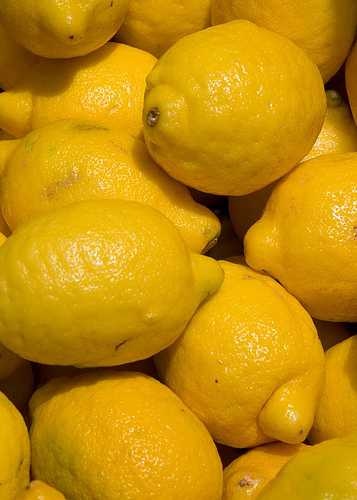
Label: Lemon